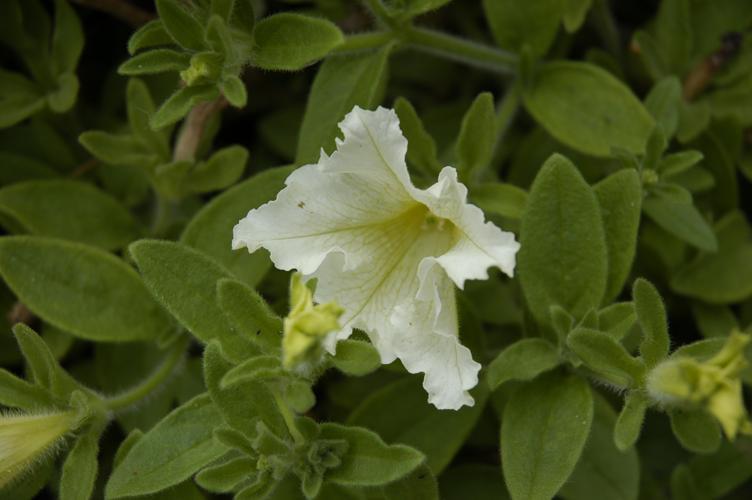
Label: petunia